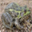
Label: frog